Vegetable soup

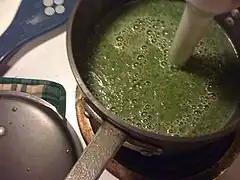
Cream of spinach soup

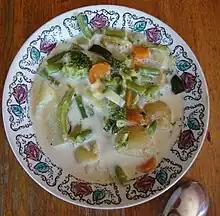
"Kesäkeitto", a Finnish vegetable soup with boiled potatoes and vegetables in a small amount of water, milk and butter

Vegetable soup is prepared using vegetables, leafy greens, mushrooms, and roots as the main ingredients. Some fruits, such as tomato and squash, are considered vegetables in such a context. Vegetable soup can be prepared as a stock- or cream-based soup. Basic ingredients in addition to vegetables can include beef, fish, beans and legumes, grains, tofu, noodles and pasta, vegetable broth or stock, milk, cream, water, olive or vegetable oil, seasonings, salt and pepper, among myriad others. Some vegetable soups are pureed and run through a sieve, straining them to create a smooth texture. It is typically served hot, although some, such as gazpacho, are typically served cold. Vegetable soup is sometimes served as a starter or appetizer dish.